Phosphorene

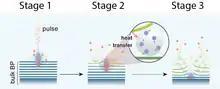
Laser-assisted exfoliation of black phosphorus in liquid.

The high yield production of phosphorene has been demonstrated by many groups in solvents, but to realize the potential applications of this material, it is crucial to deposit these free-standing nanosheets in solvents systematically on substrates. H. Kaur et al. demonstrated the synthesis, interface-driven alignment and subsequent functional properties of few layer semiconducting phosphorene using Langmuir-Blodgett assembly. This is the first study which provides a straightforward and versatile solution towards the challenge of assembling nanosheets of phosphorene onto various supports and subsequently use these sheets in an electronic device. Therefore, wet assemblies techniques like Langmuir-Blodgett serves as a very valuable new entry point for the exploration of electronic as well as opto-electronic properties of phosphorene as well as other 2D layered inorganic materials.